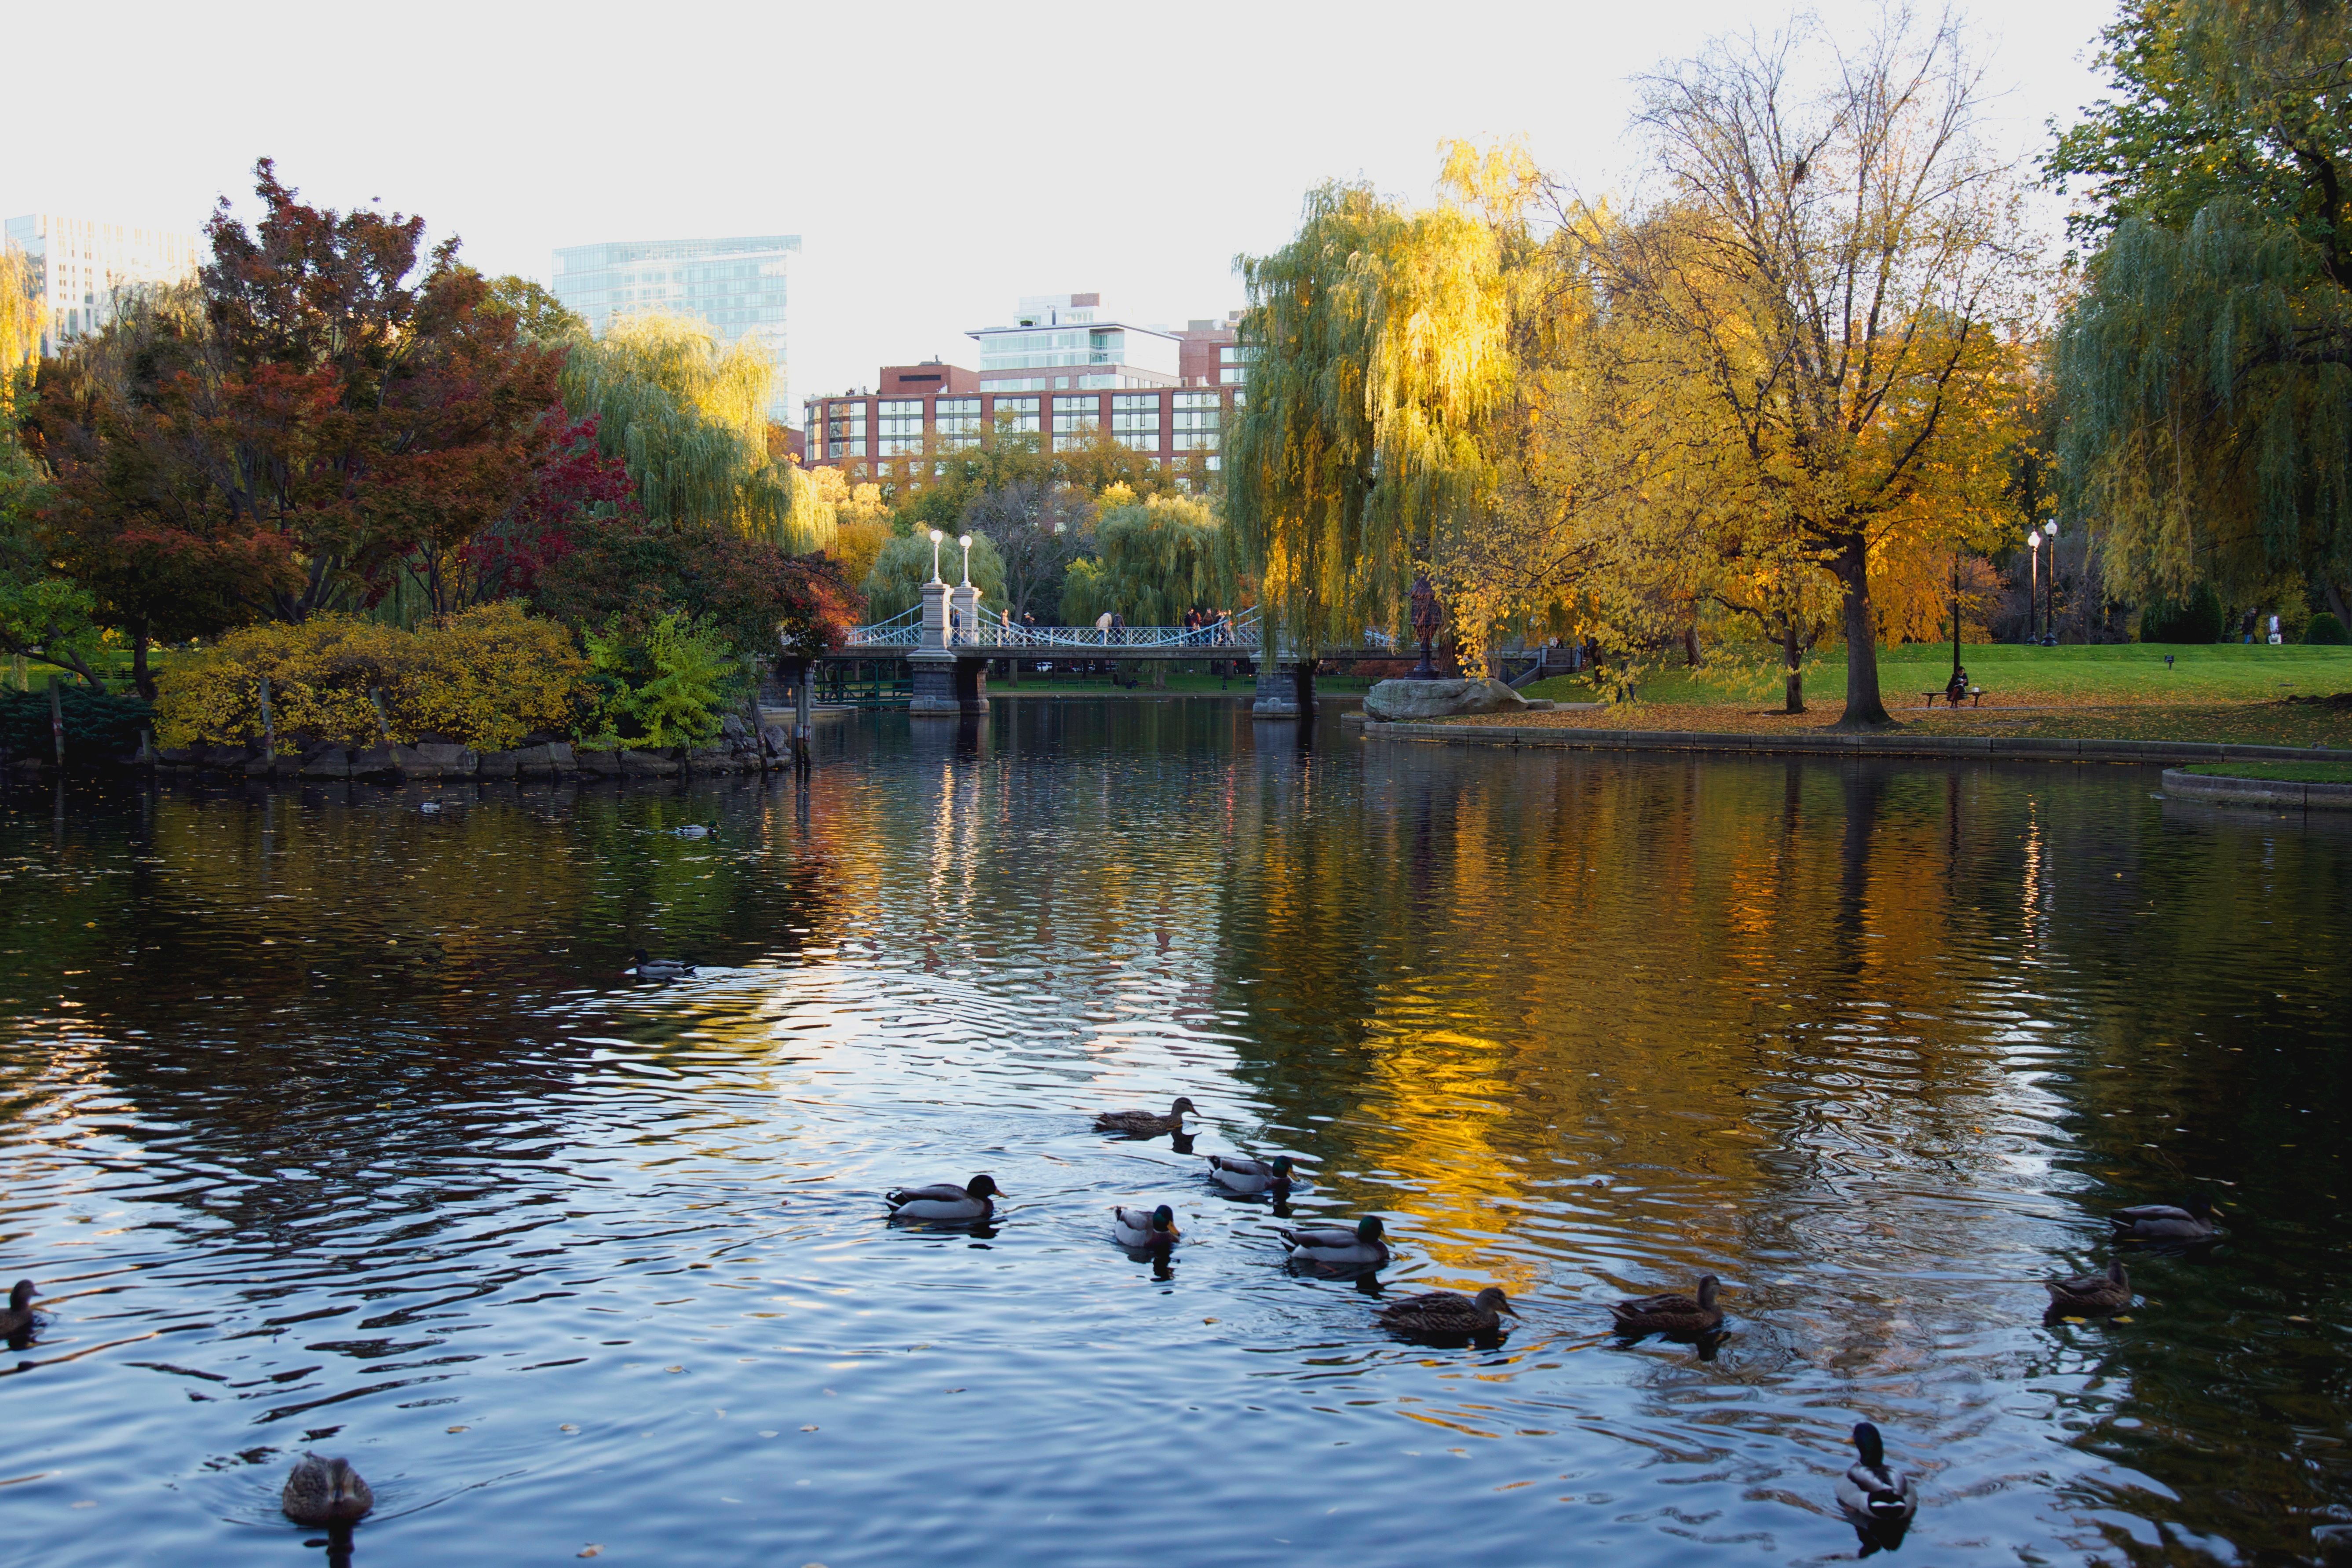
tree, water, nature, morning, leaf, flower, lake, river, pond, reflection, autumn, park, garden, season, waterway, woody plant